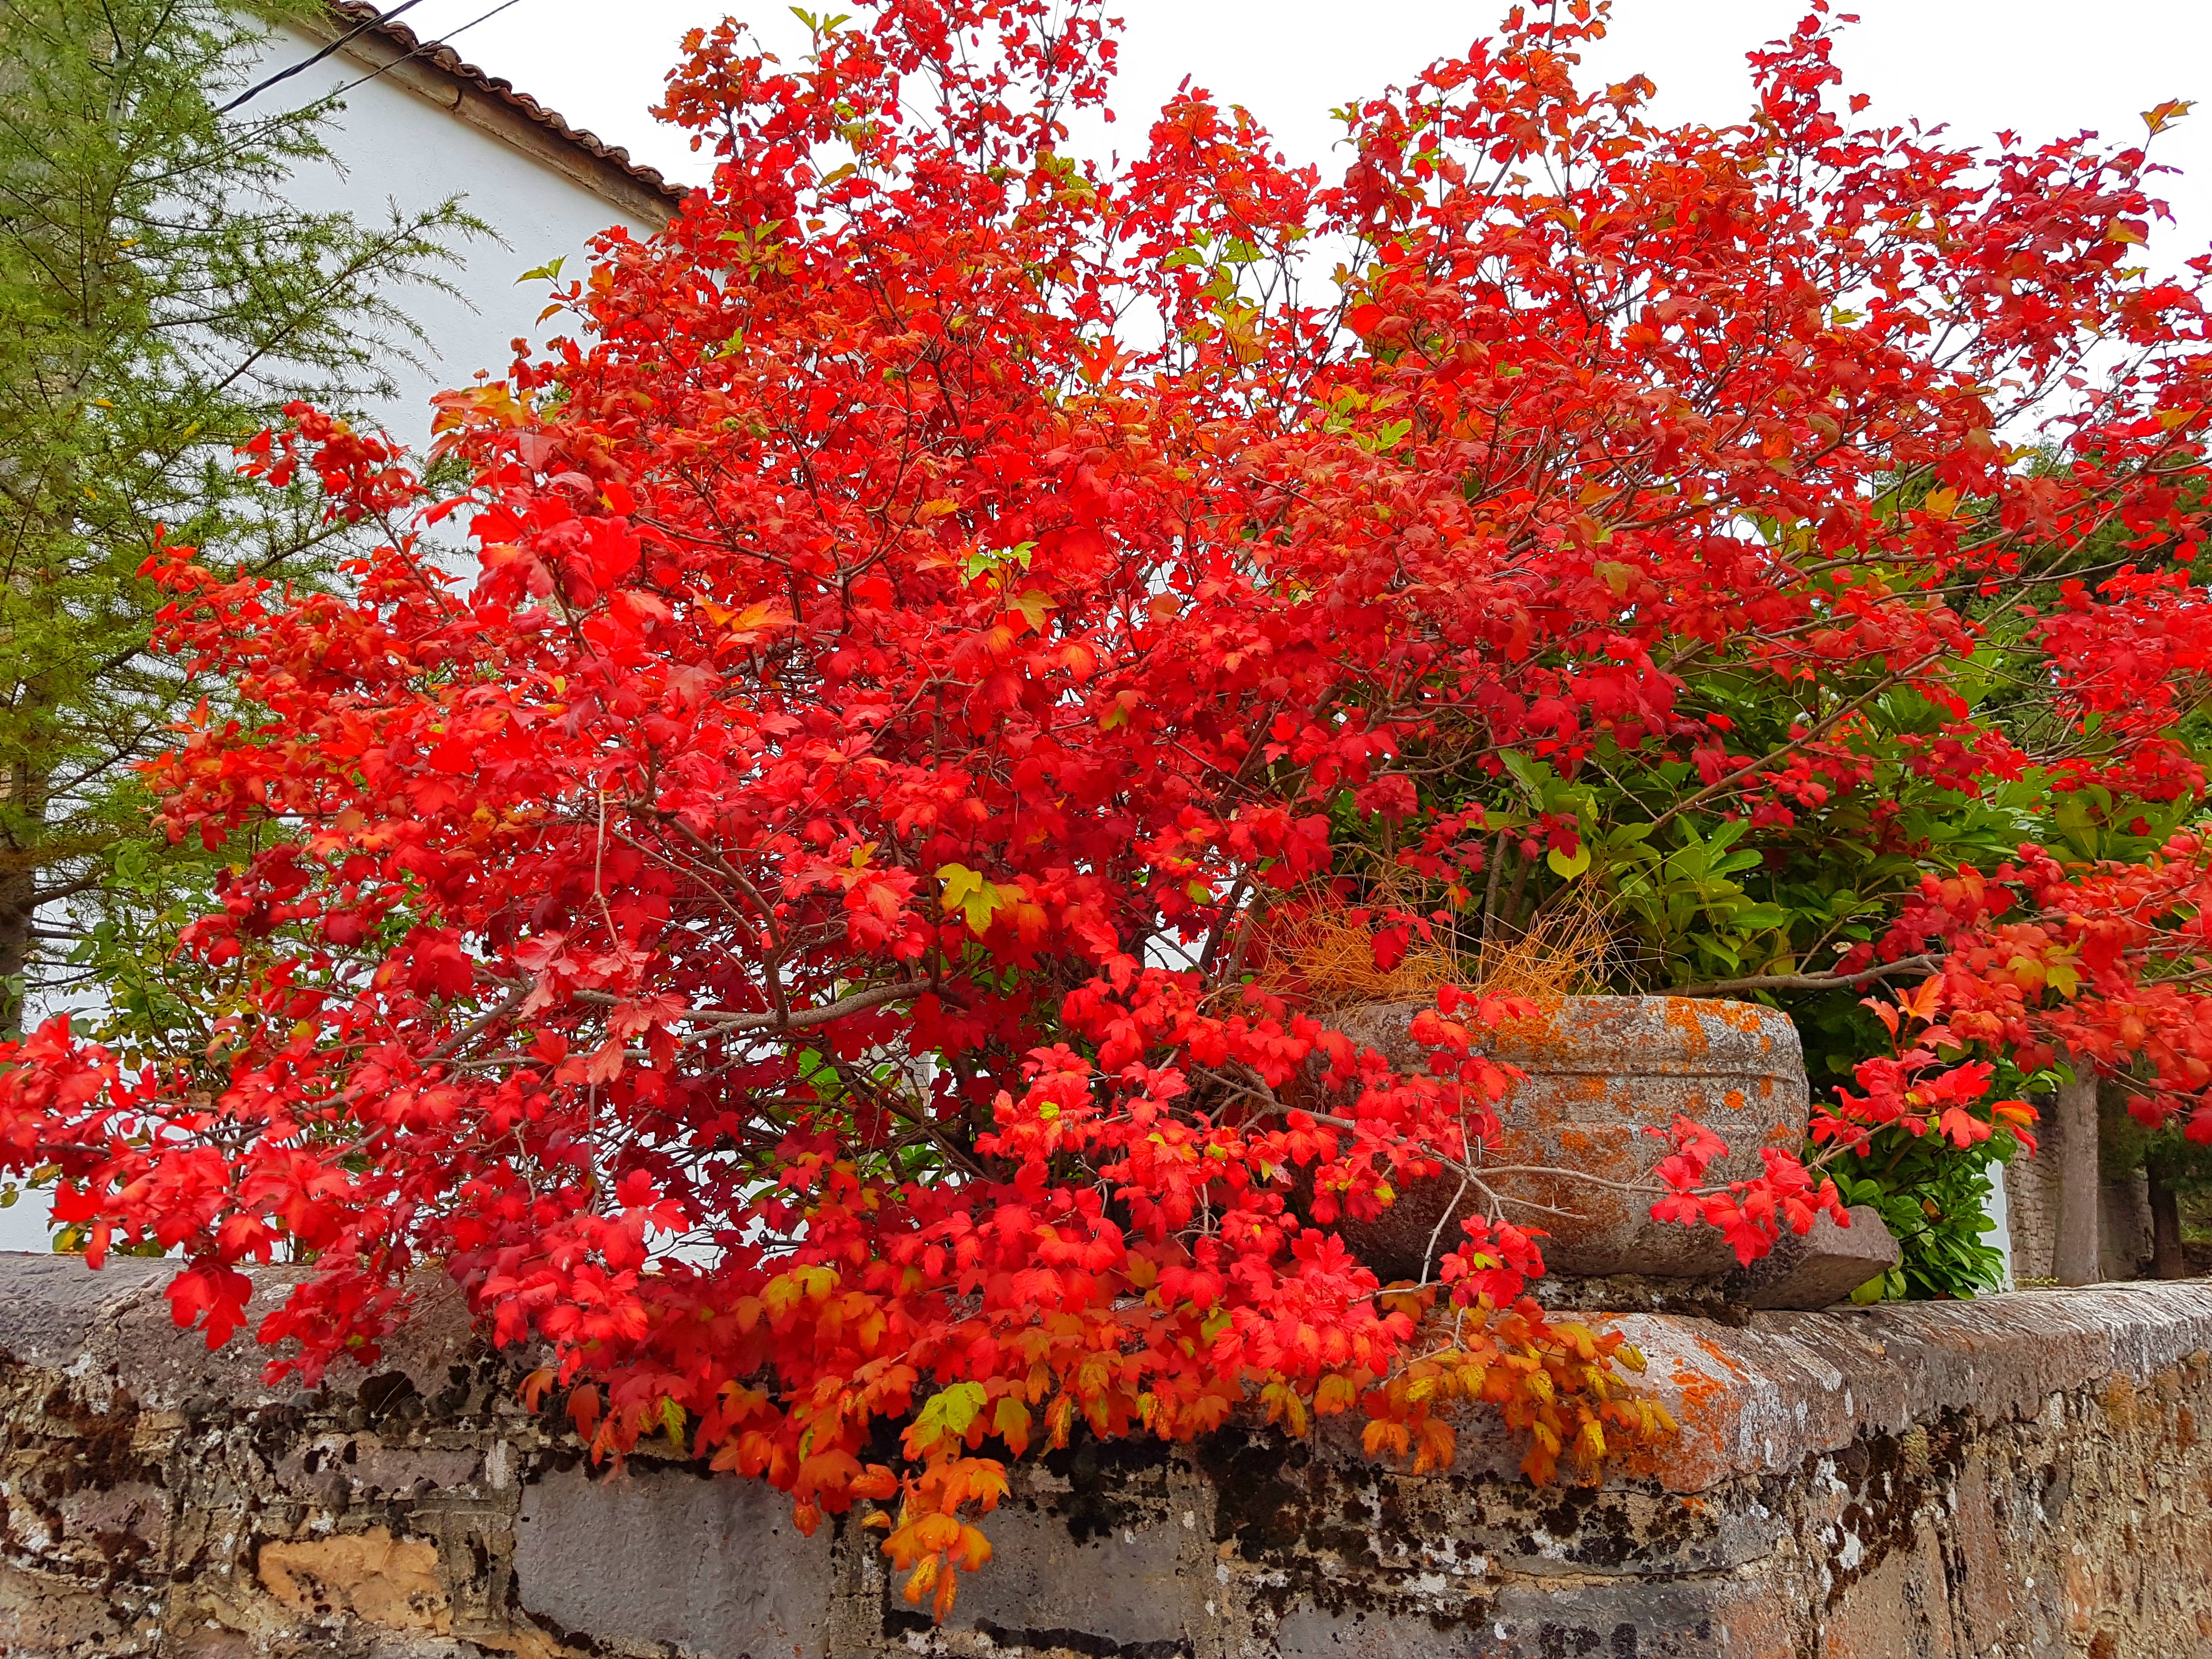
autumn, red, tree, flower, flowering plant, plant, woody plant, leaf, shrub, spring, maple, berberis, annual plant, Ilex verticillataAmerican Winterberry, deciduous, perennial plant